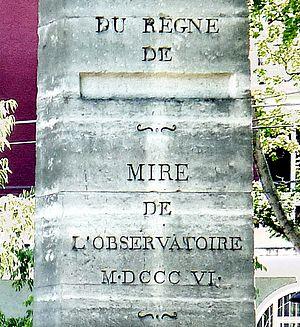
Parc Montsouris (texte inscrit sur la mire du sud) - Paris XIV. Le nom de Napoléon a été martelé.
Le parc Montsouris est un jardin public situé dans le quartier du même nom, dans le sud de Paris, dans le 14ᵉ arrondissement. Pendant méridional du parc des Buttes-Chaumont, ce parc à l'anglaise aménagé à la fin du XIXᵉ siècle s'étend sur 15 hectares. Le parc abrite un grand nombre d'espèces d'oiseaux. Il y est planté de nombreux arbres.
La mire du Sud ou mire de l'Observatoire est un monument situé dans le parc Montsouris à Paris, en France.